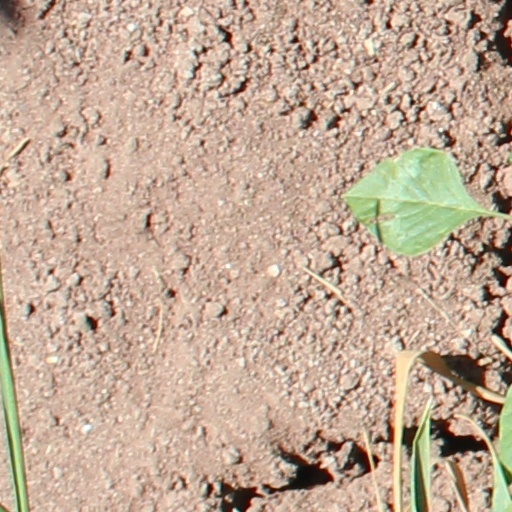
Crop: wheat